India at the 1998 Winter Olympics

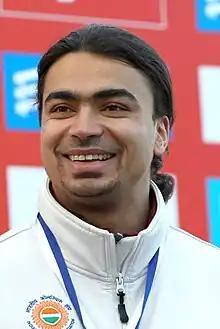
Shiva Keshavan was the only Indian participant in the Games.

Shiva Keshavan was the only Indian to qualify for the event. He had represented India since 1997 and was the youngest ever men's luge competitor at the 1998 Nagano Olympics. This was his second consecutive appearance at the Winter Olympic Games since he made his debut at the previous Olympics. He competed with a rented sled and money raised on his own as the Indian Olympic Association did not sponsor his participation.